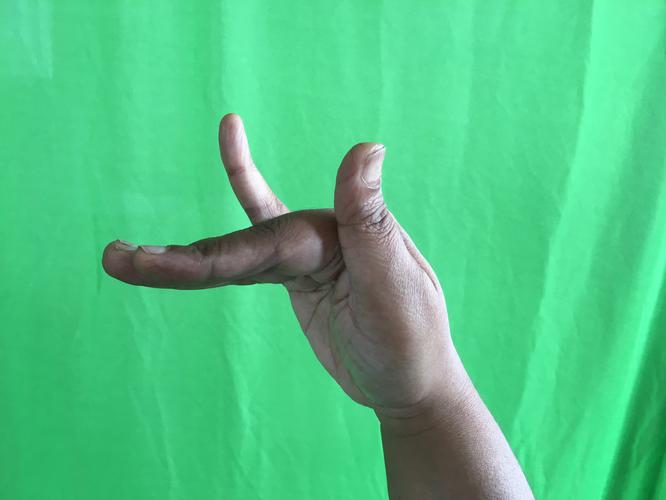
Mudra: Mrigasirsha
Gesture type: single_hand